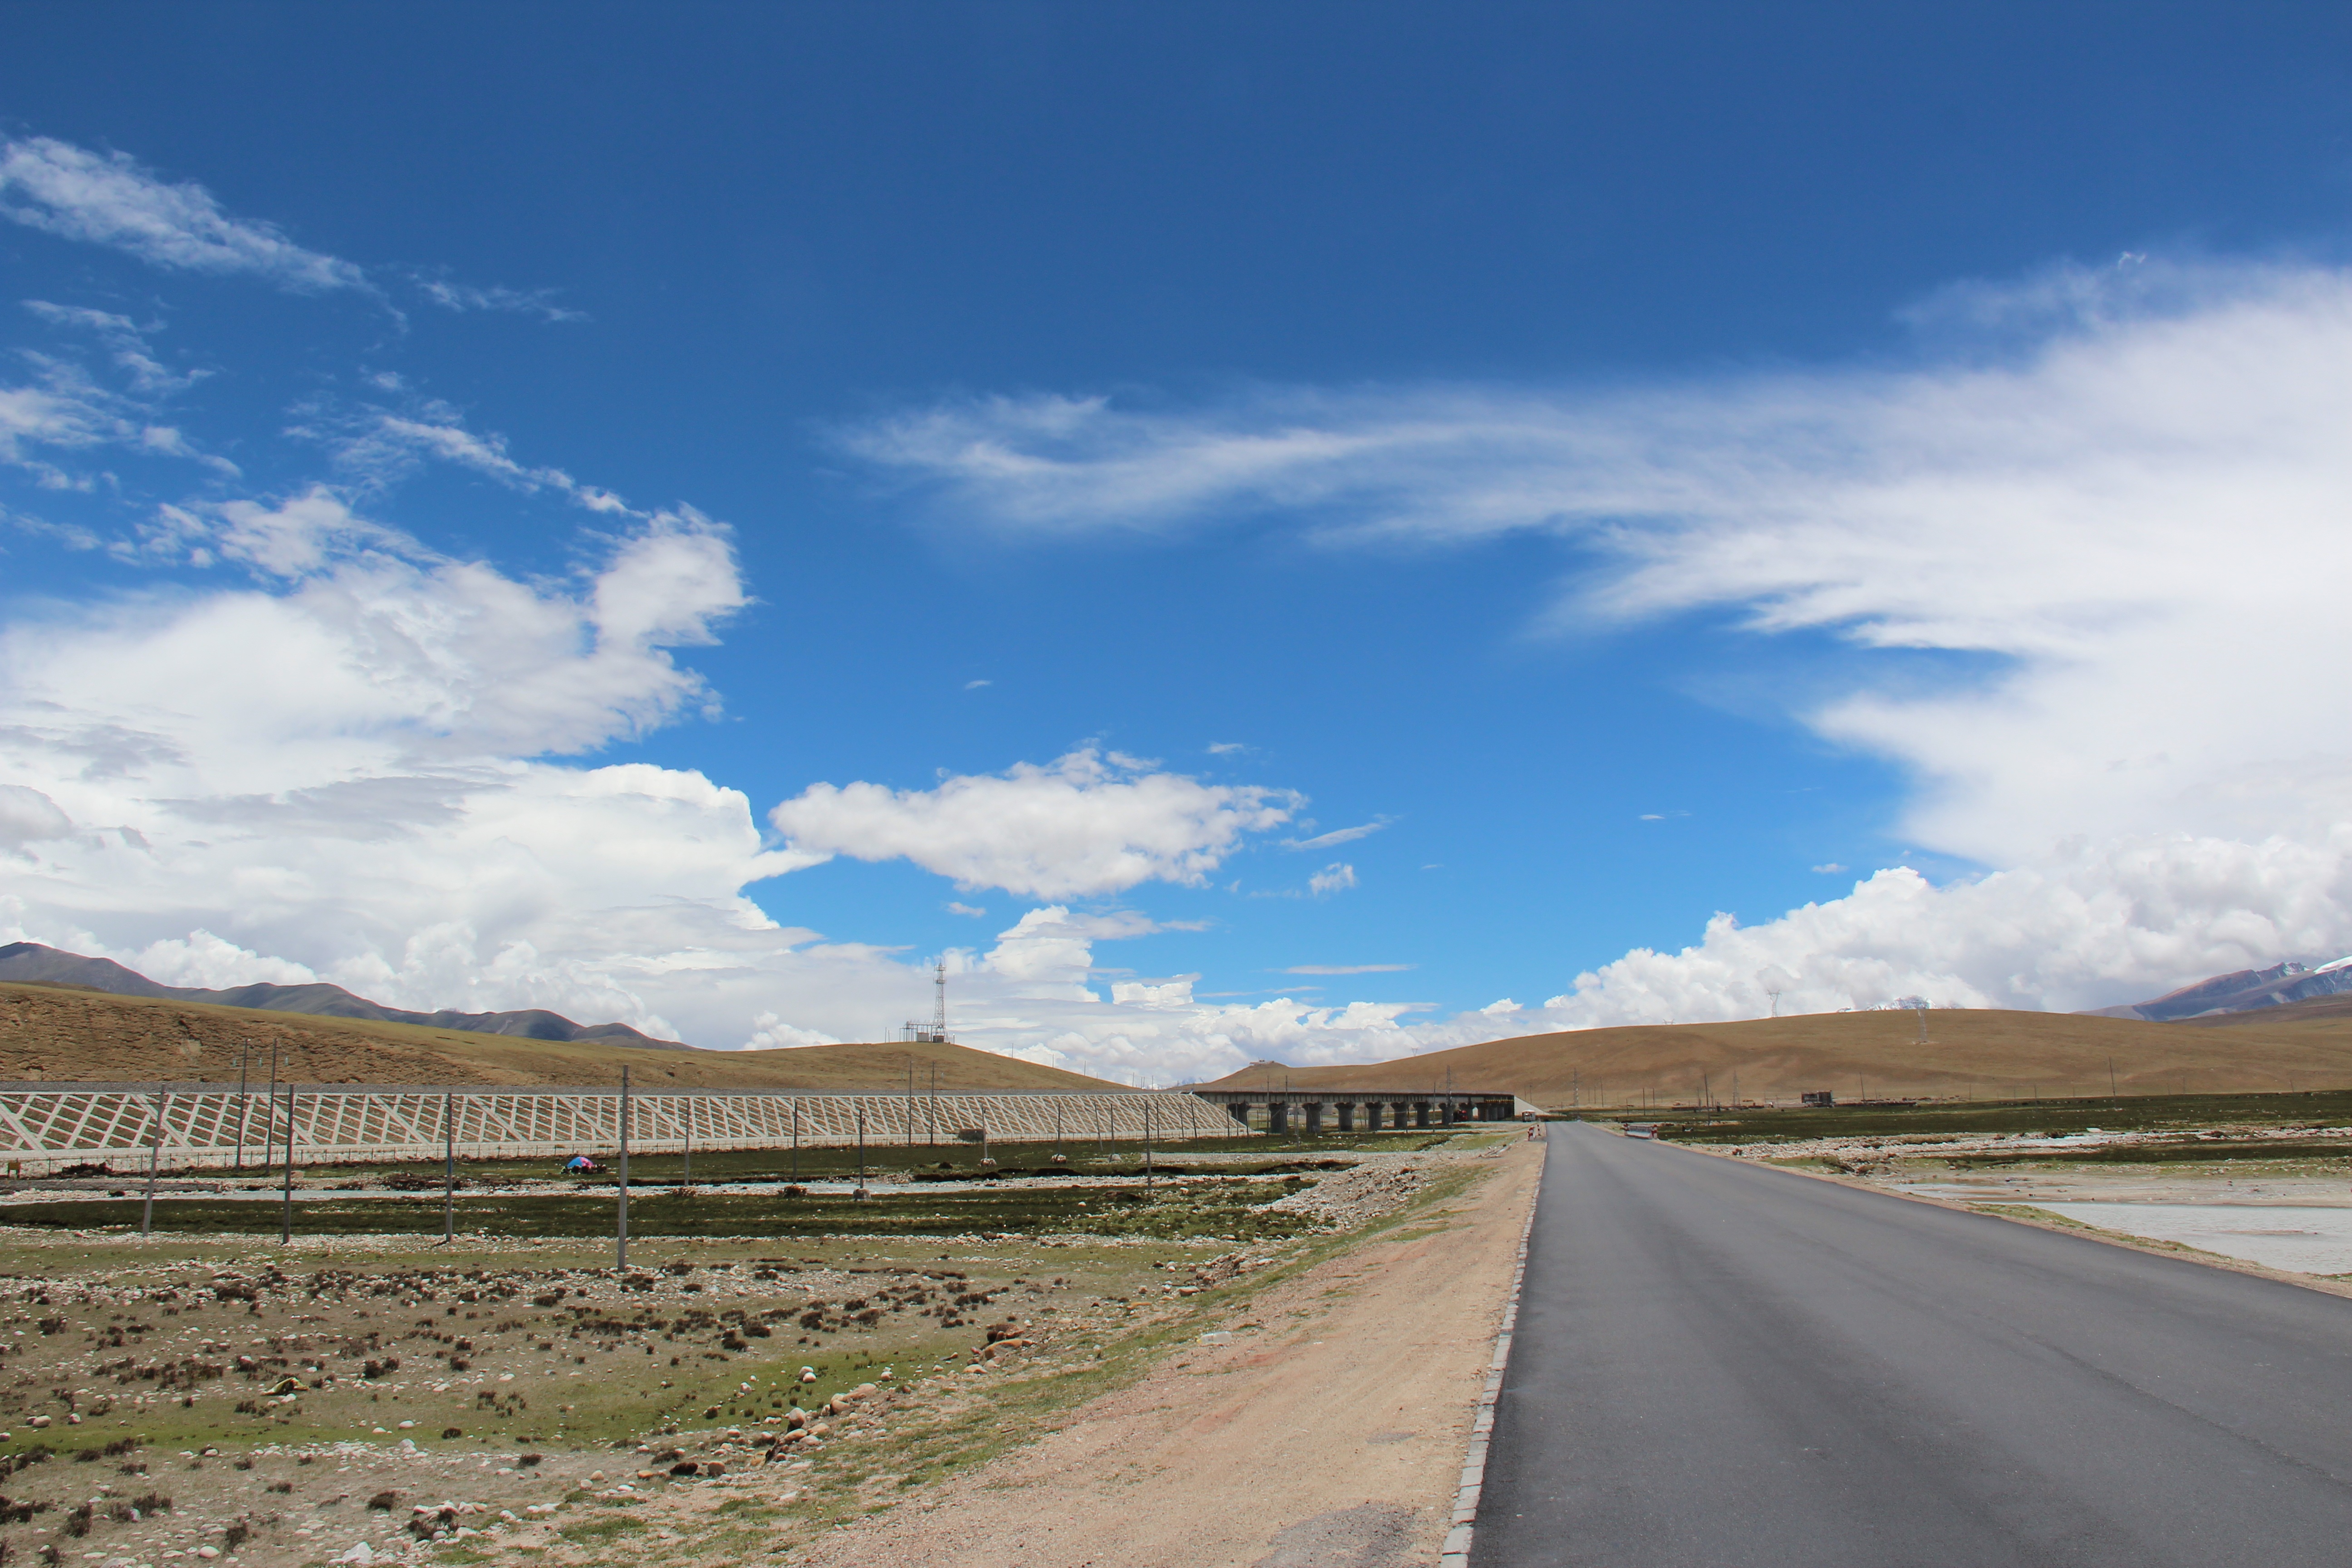
landscape, horizon, mountain, cloud, sky, road, field, prairie, hill, highway, valley, dirt road, decoration, soil, plain, road trip, infrastructure, plateau, steppe, rural area, masamichi decoration, right way, natural environment